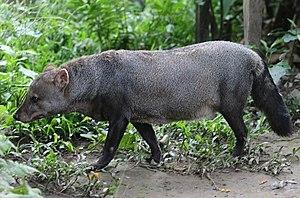
Le genre Atelocynus ne comprend qu'une espèce : Atelocynus microtis, le chien des buissons aux oreilles courtes ou Renard à petites oreilles.